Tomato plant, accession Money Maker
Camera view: bottom (45 deg); turntable rotation: 120 degrees
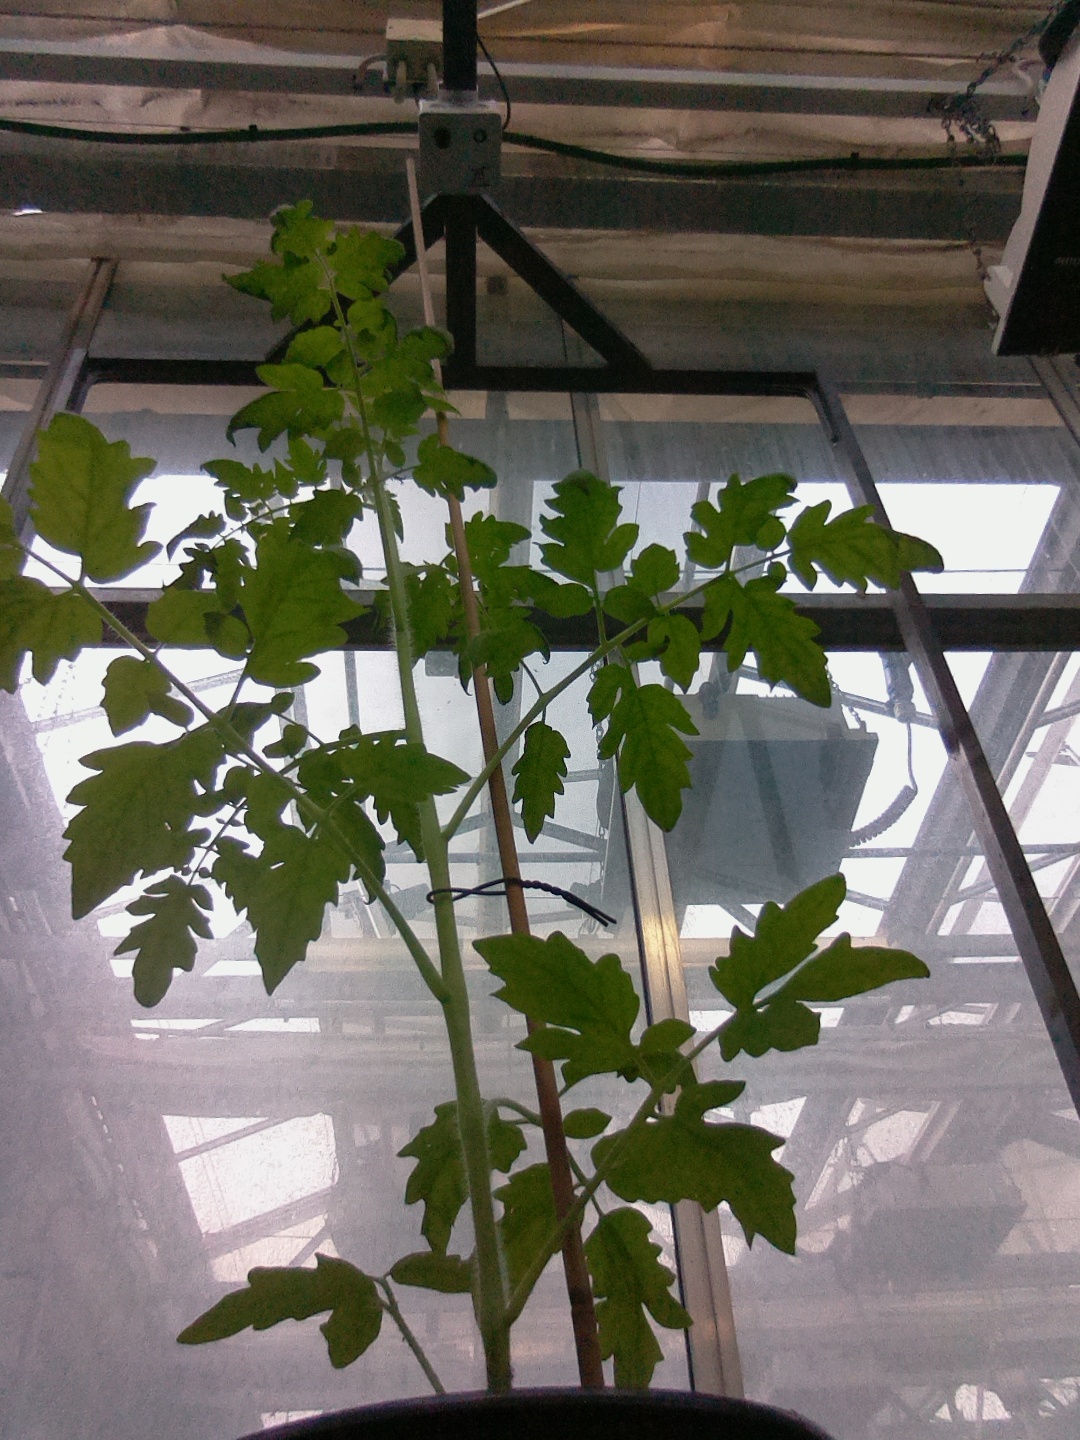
BBCH growth stage 15: 10 of true leaves visible